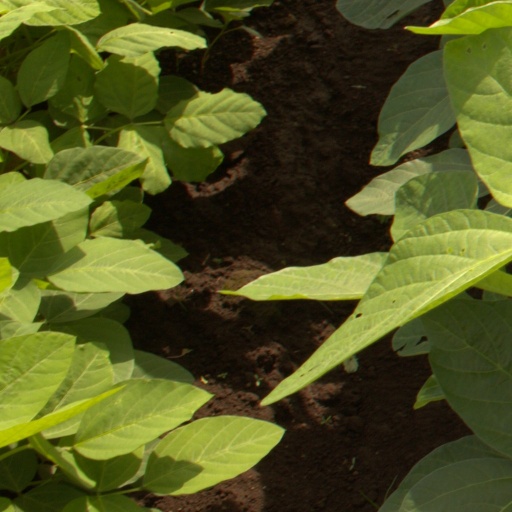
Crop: soybean